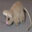
Label: possum